William Stephenson

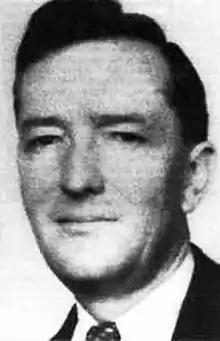
1942 passport photo

Sir William Samuel Stephenson (born William Samuel Clouston Stanger, 23 January 1897 – 31 January 1989) was a Canadian soldier, fighter pilot, businessman and spymaster who served as the senior representative of the British Security Coordination (BSC) for the Western Allies during World War II. He is best known by his wartime intelligence code name, Intrepid. Many people consider him to be one of the real-life inspirations for James Bond. Ian Fleming himself once wrote, "James Bond is a highly romanticised version of a true spy. The real thing is... William Stephenson."